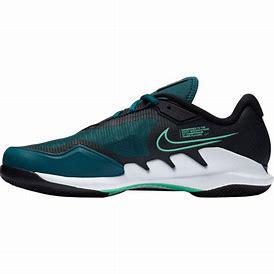
Brand: Nike
Model: Court Air Zoom Vapor Pro 2